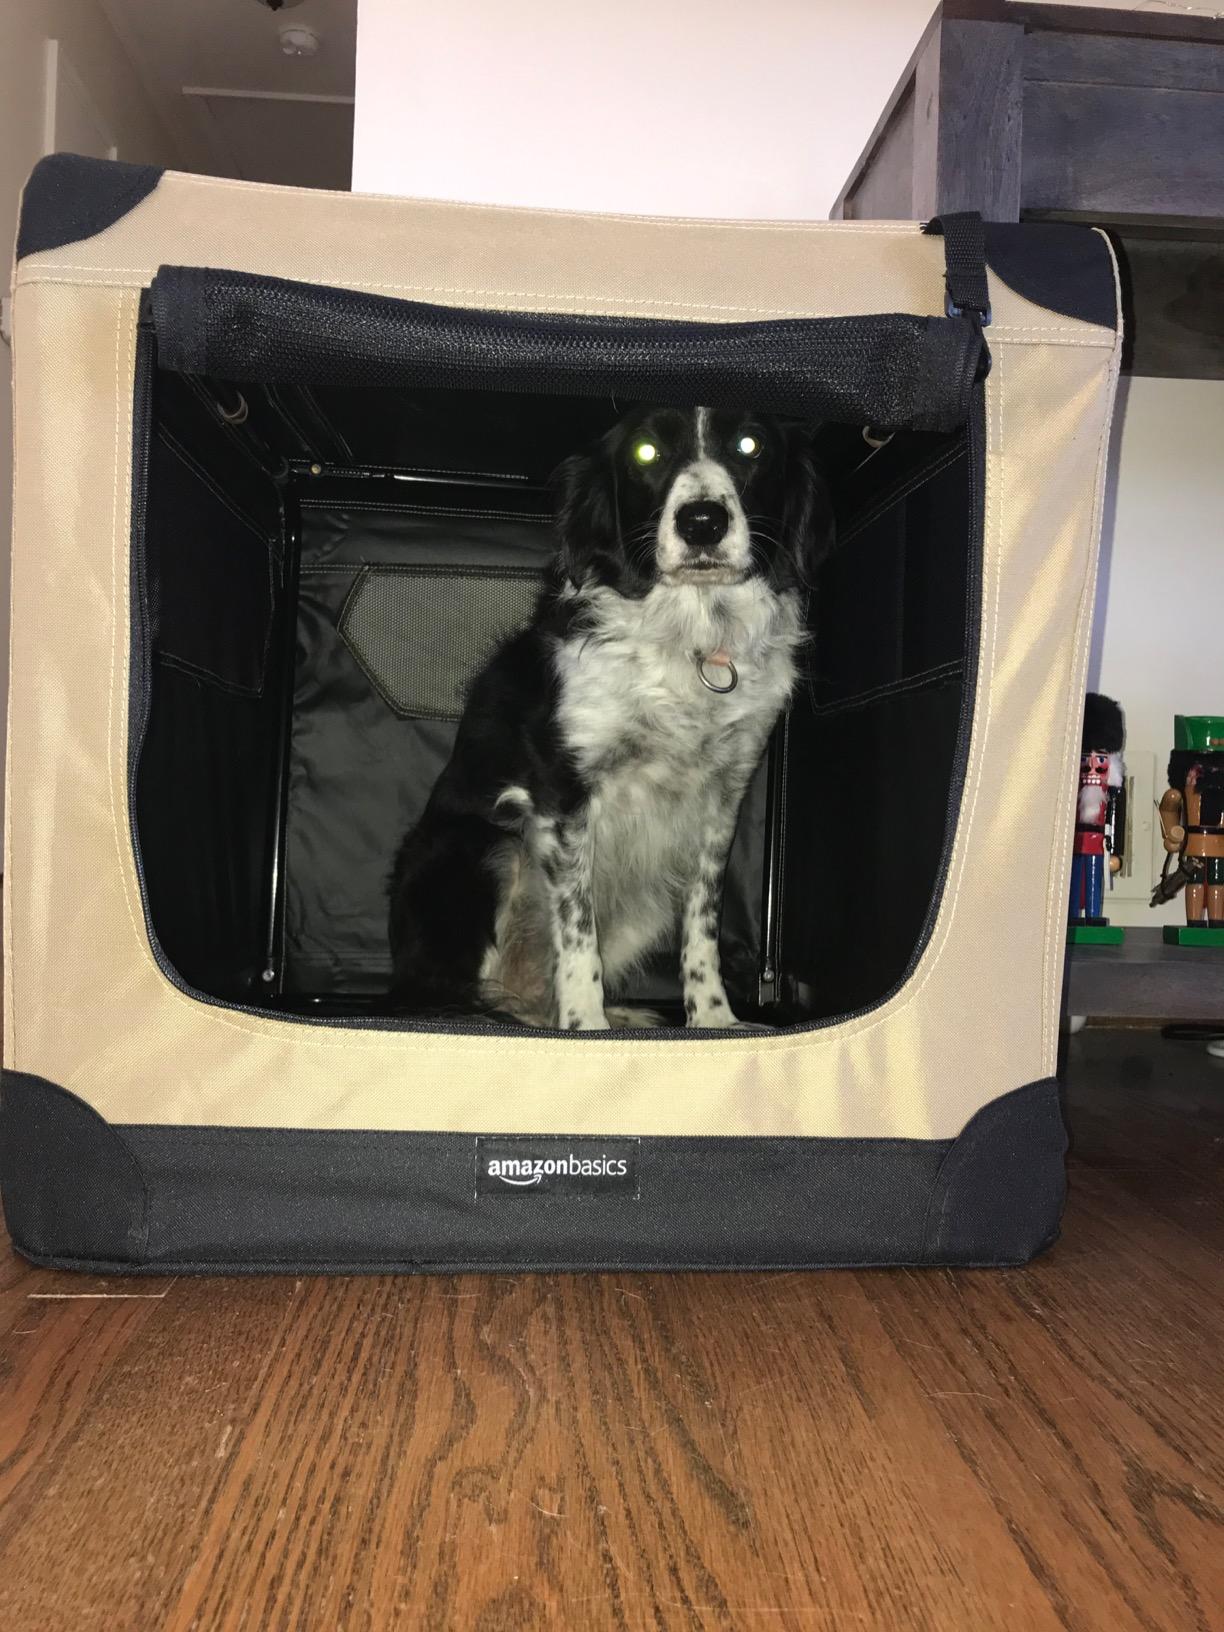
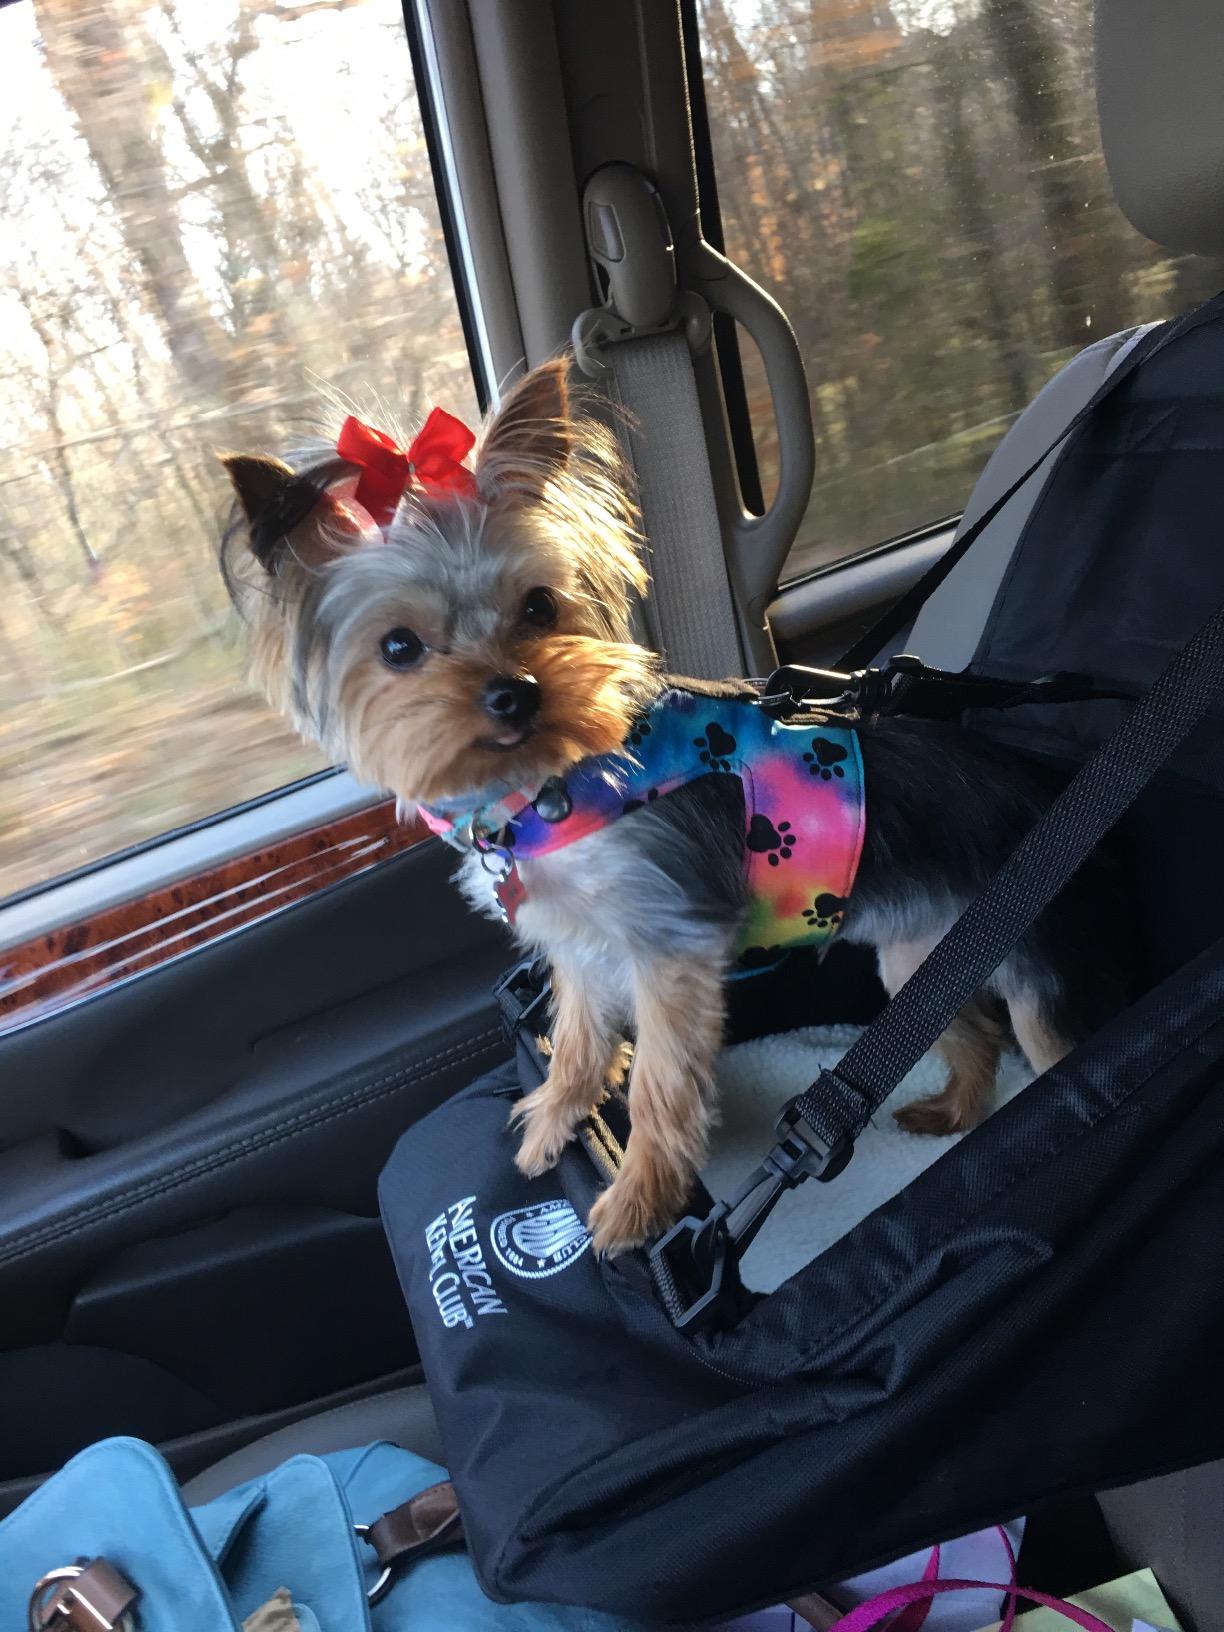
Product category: items_kennel
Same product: no